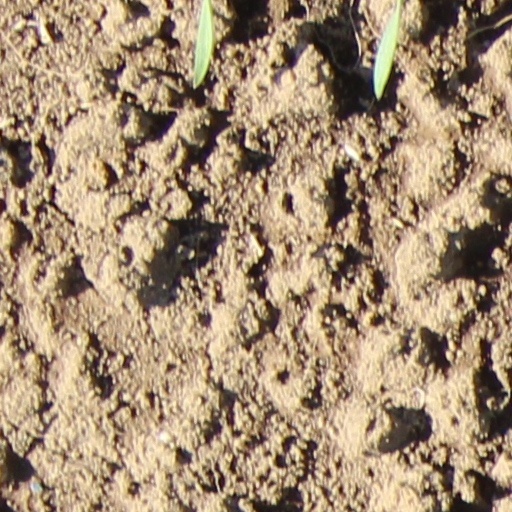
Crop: wheat